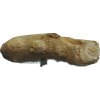
Label: ginger